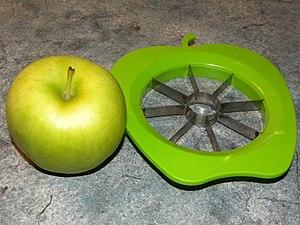
Un vide-pomme est un petit ustensile de cuisine qui permet d'ôter rapidement l'endocarpe de certains fruits comme les pépins d'une pomme, d'une poire ou de tout autre fruit similaire en lui retirant un minimum de sa chair.